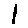
Label: 1